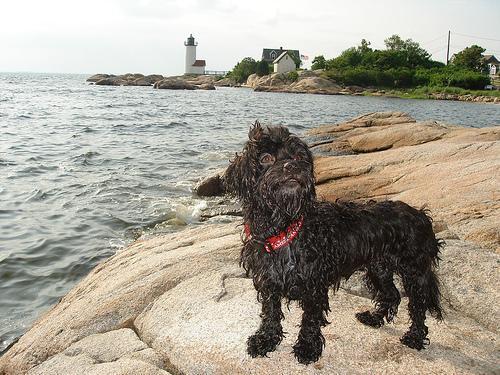
havanese